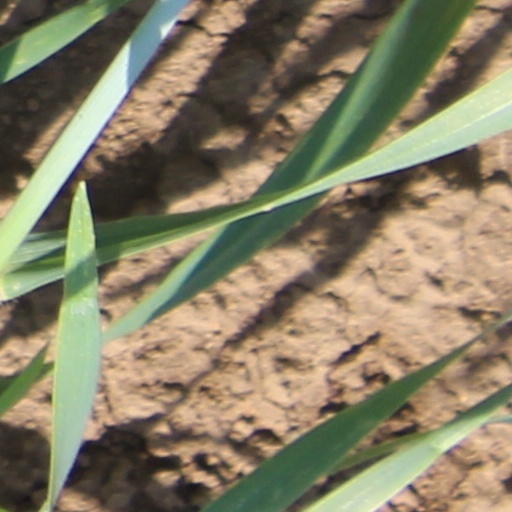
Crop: wheat